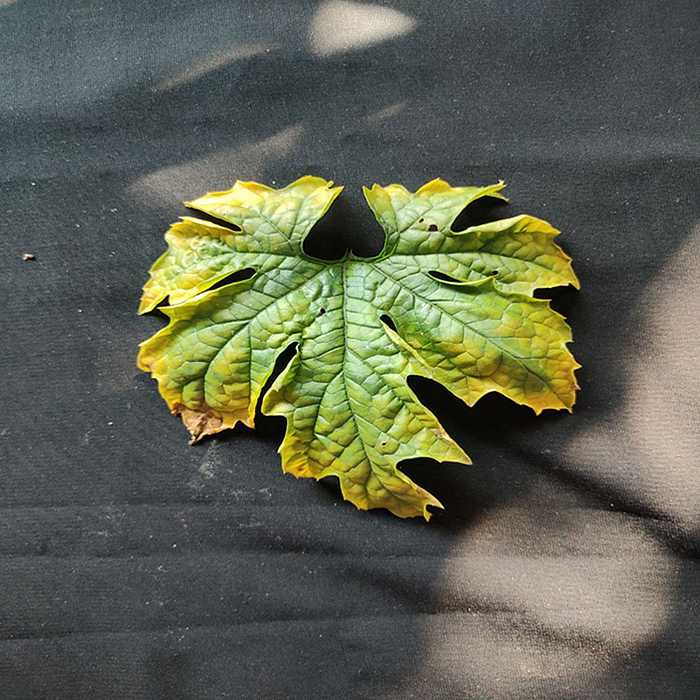
Plant: Bitter Gourd
Label: Fusarium wilt